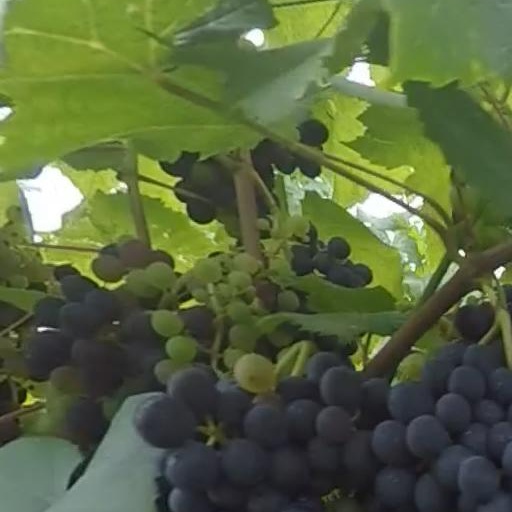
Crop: grape